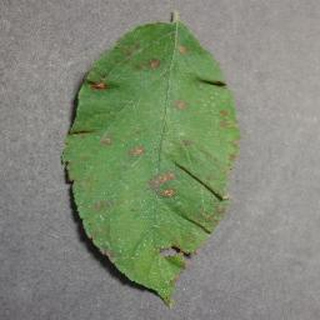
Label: apple_cedar_apple_rust